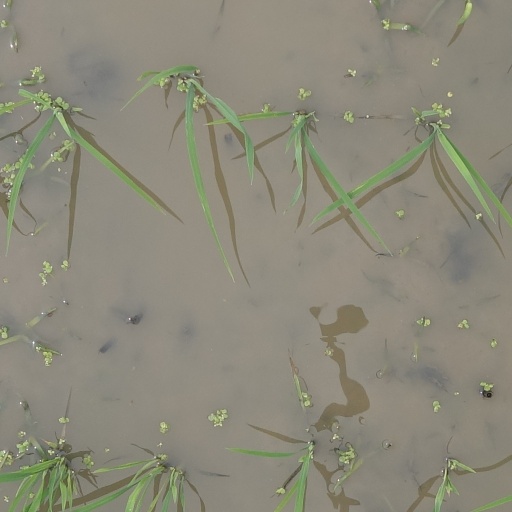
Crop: rice